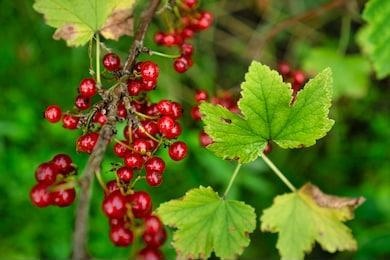
Label: redcurrant